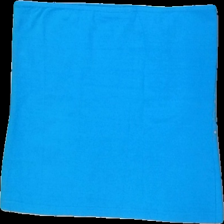
View: back
Type: Tank top
Category: Ladies
Brand: Kappahl
Colors: Blue, White, Beige
Material: 100% cotton
Pattern: Geometric print
Cut: Regular
Size: 46
Season: Summer
Damage location: top left
Damage 2 location: top right
Price range: <50
Recommended usage: Export
Description: blå tub top med snirkligt mönster, nopprig